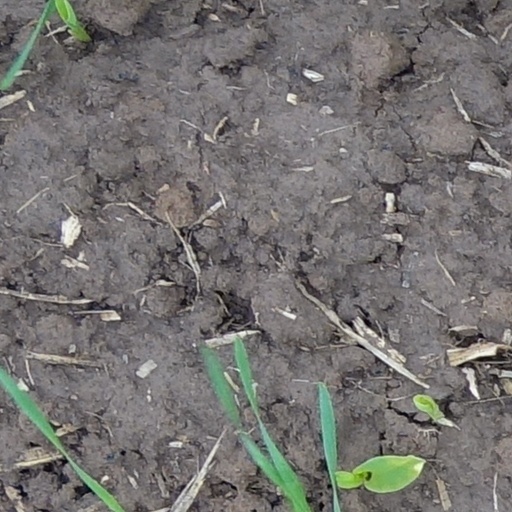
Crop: wheat